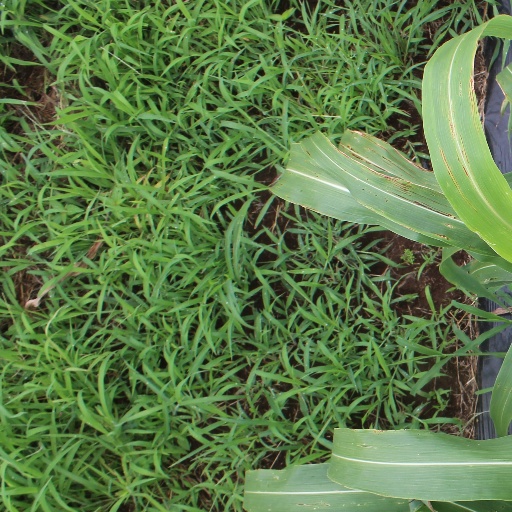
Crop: sorghum